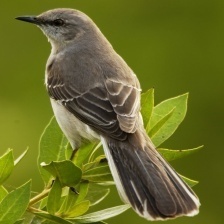
Species: NORTHERN MOCKINGBIRD
Scientific name: MIMUS POLYGLOTTOS